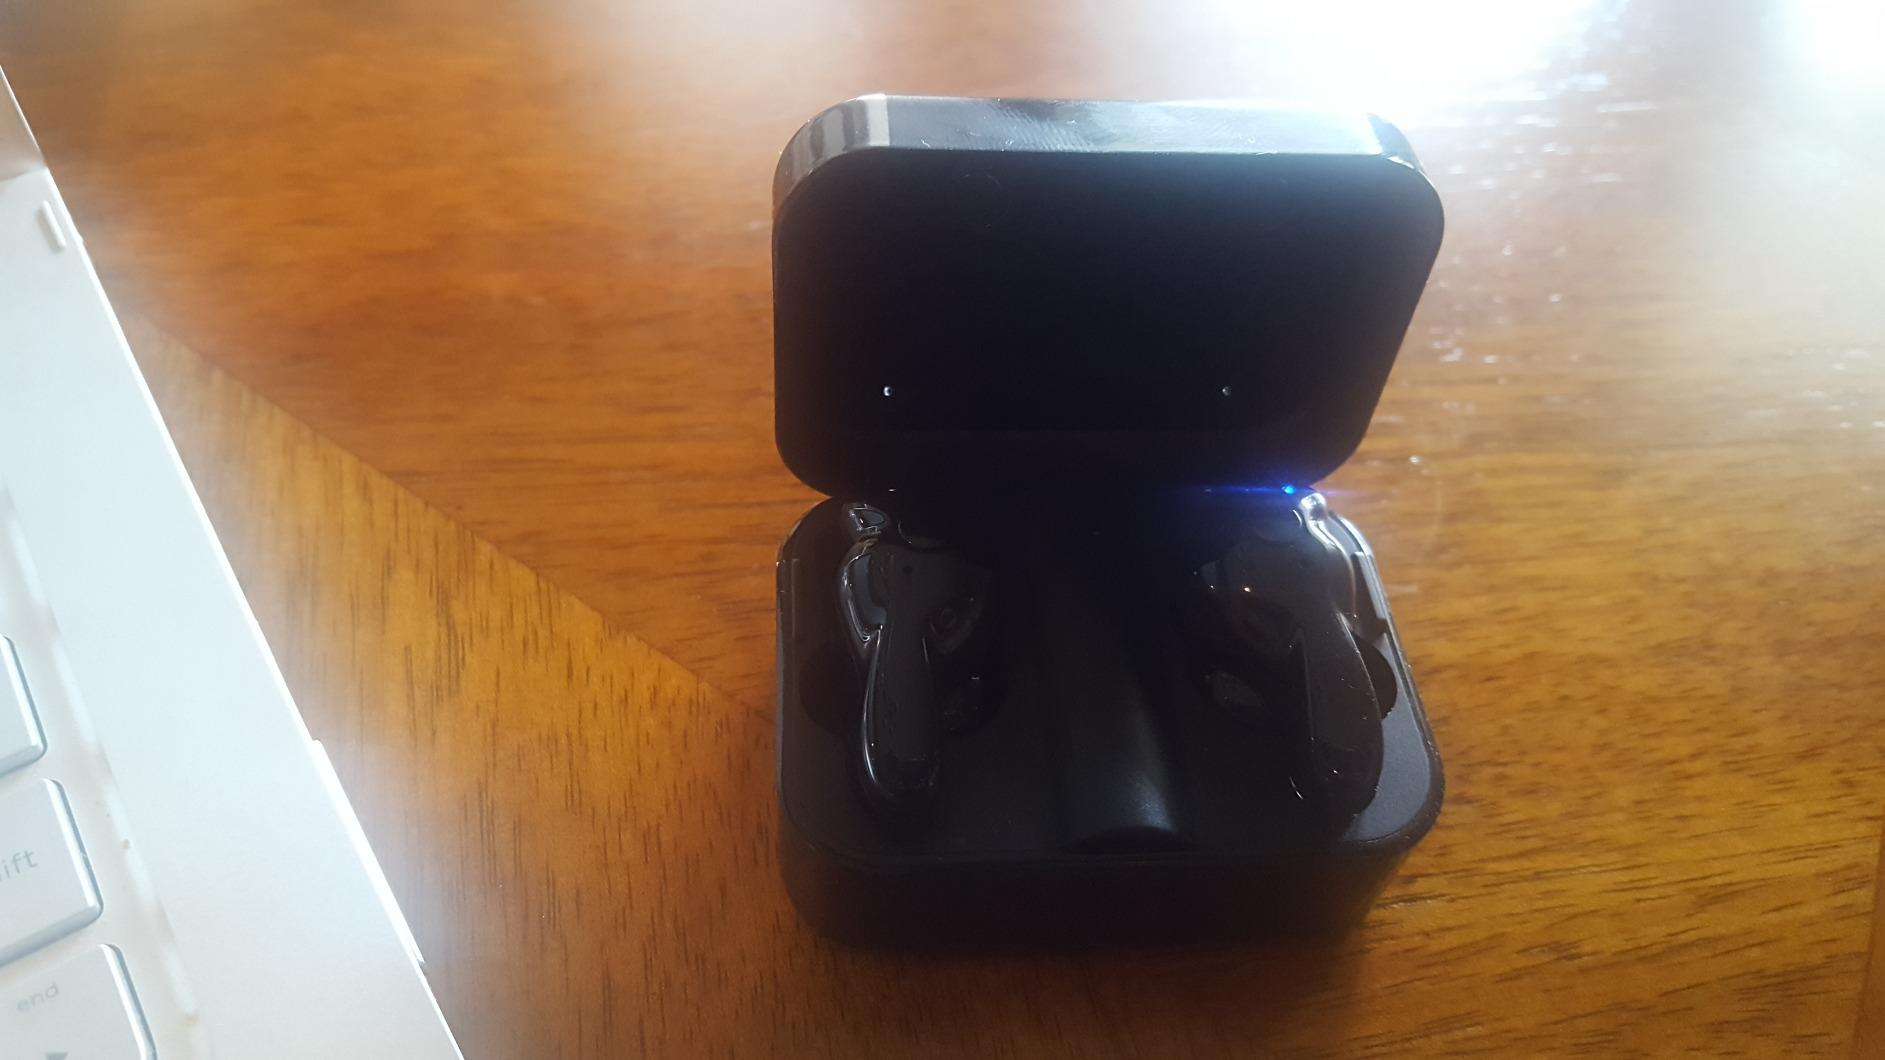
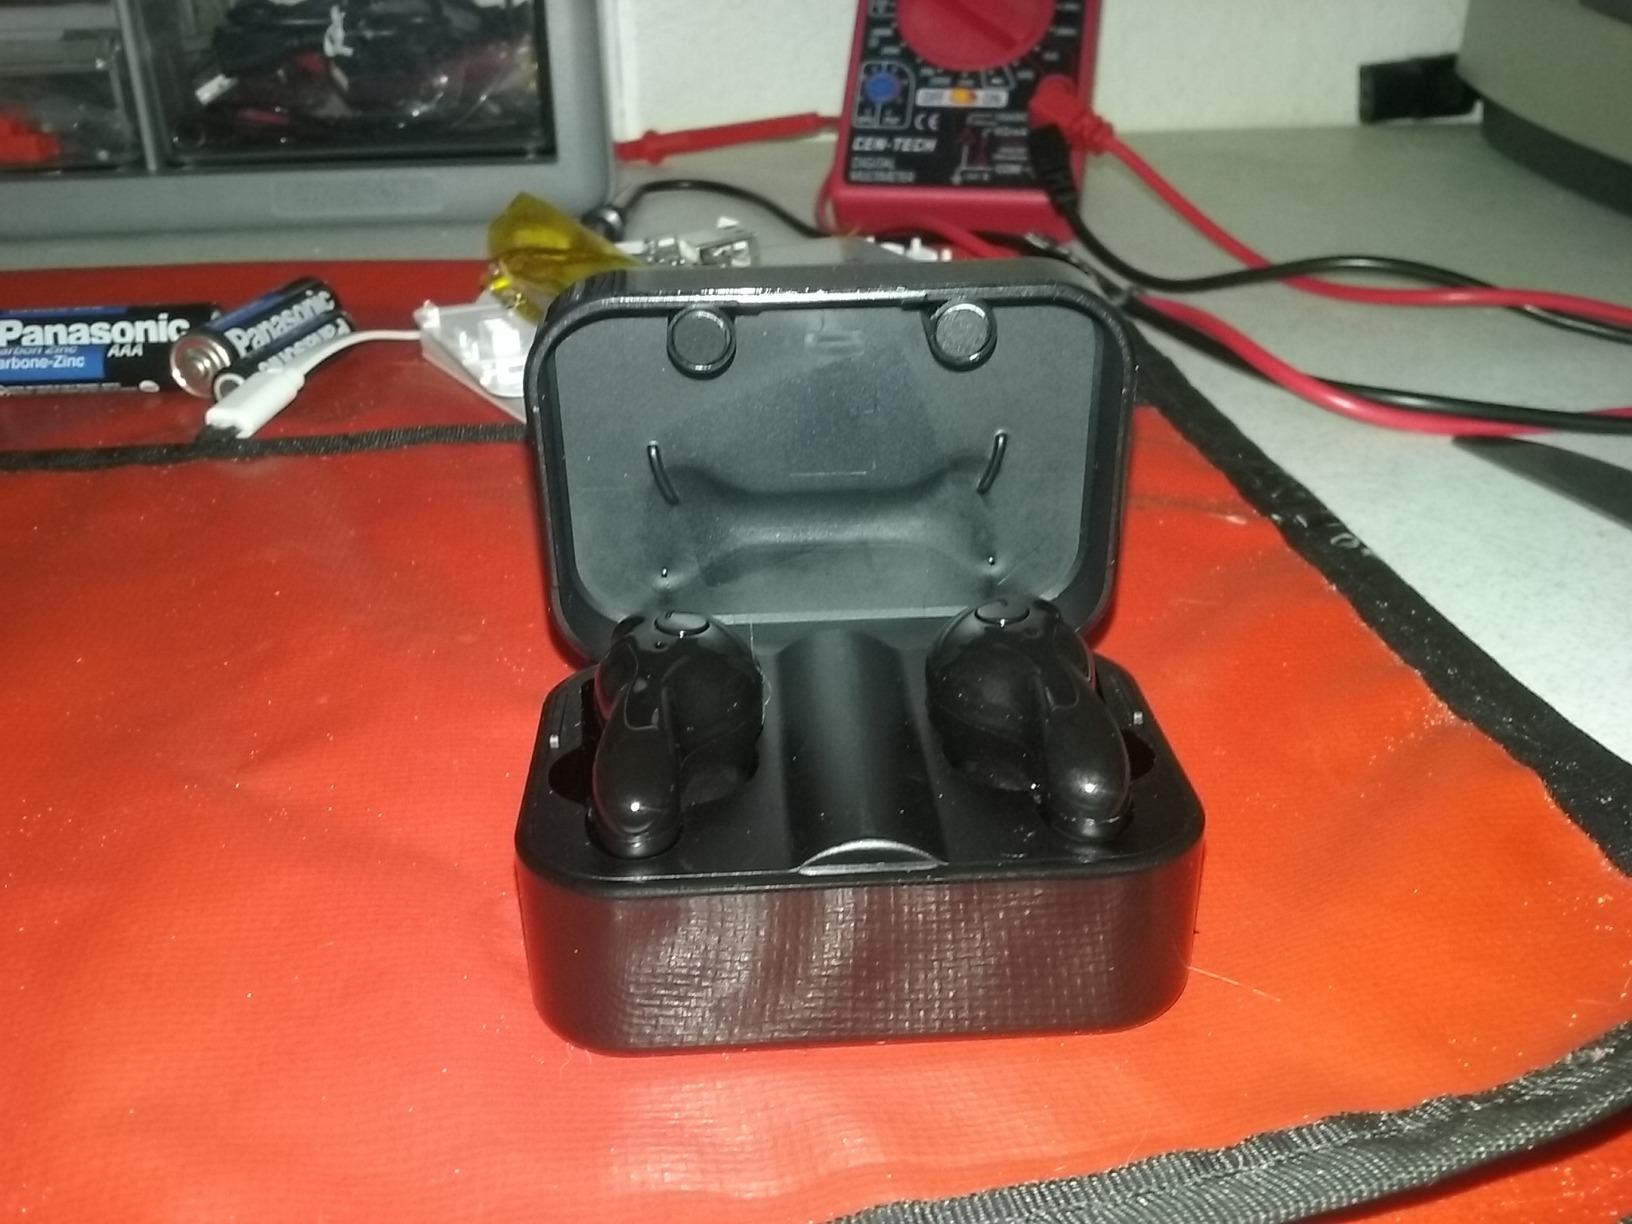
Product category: earbuds
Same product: yes